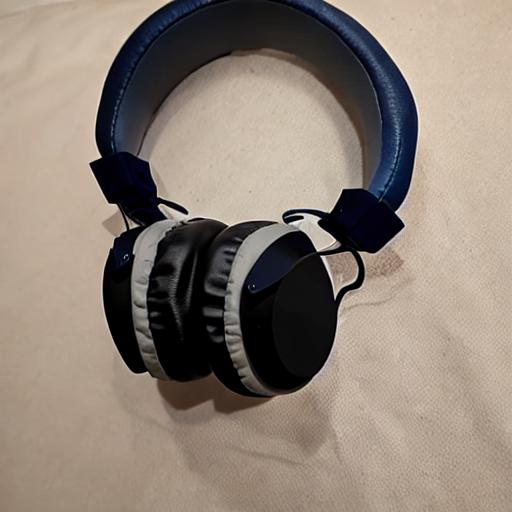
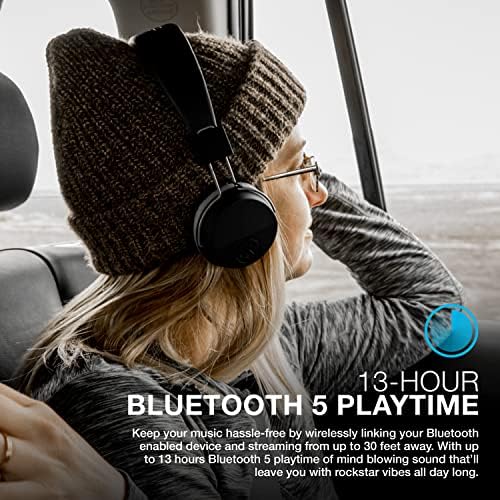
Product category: headphones
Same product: no